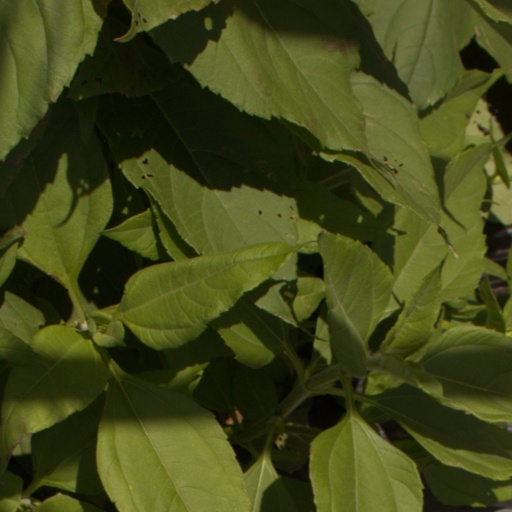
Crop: Jerusalem artichoke